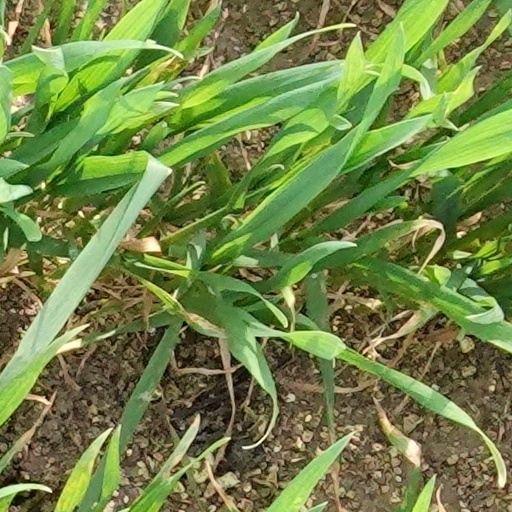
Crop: wheat